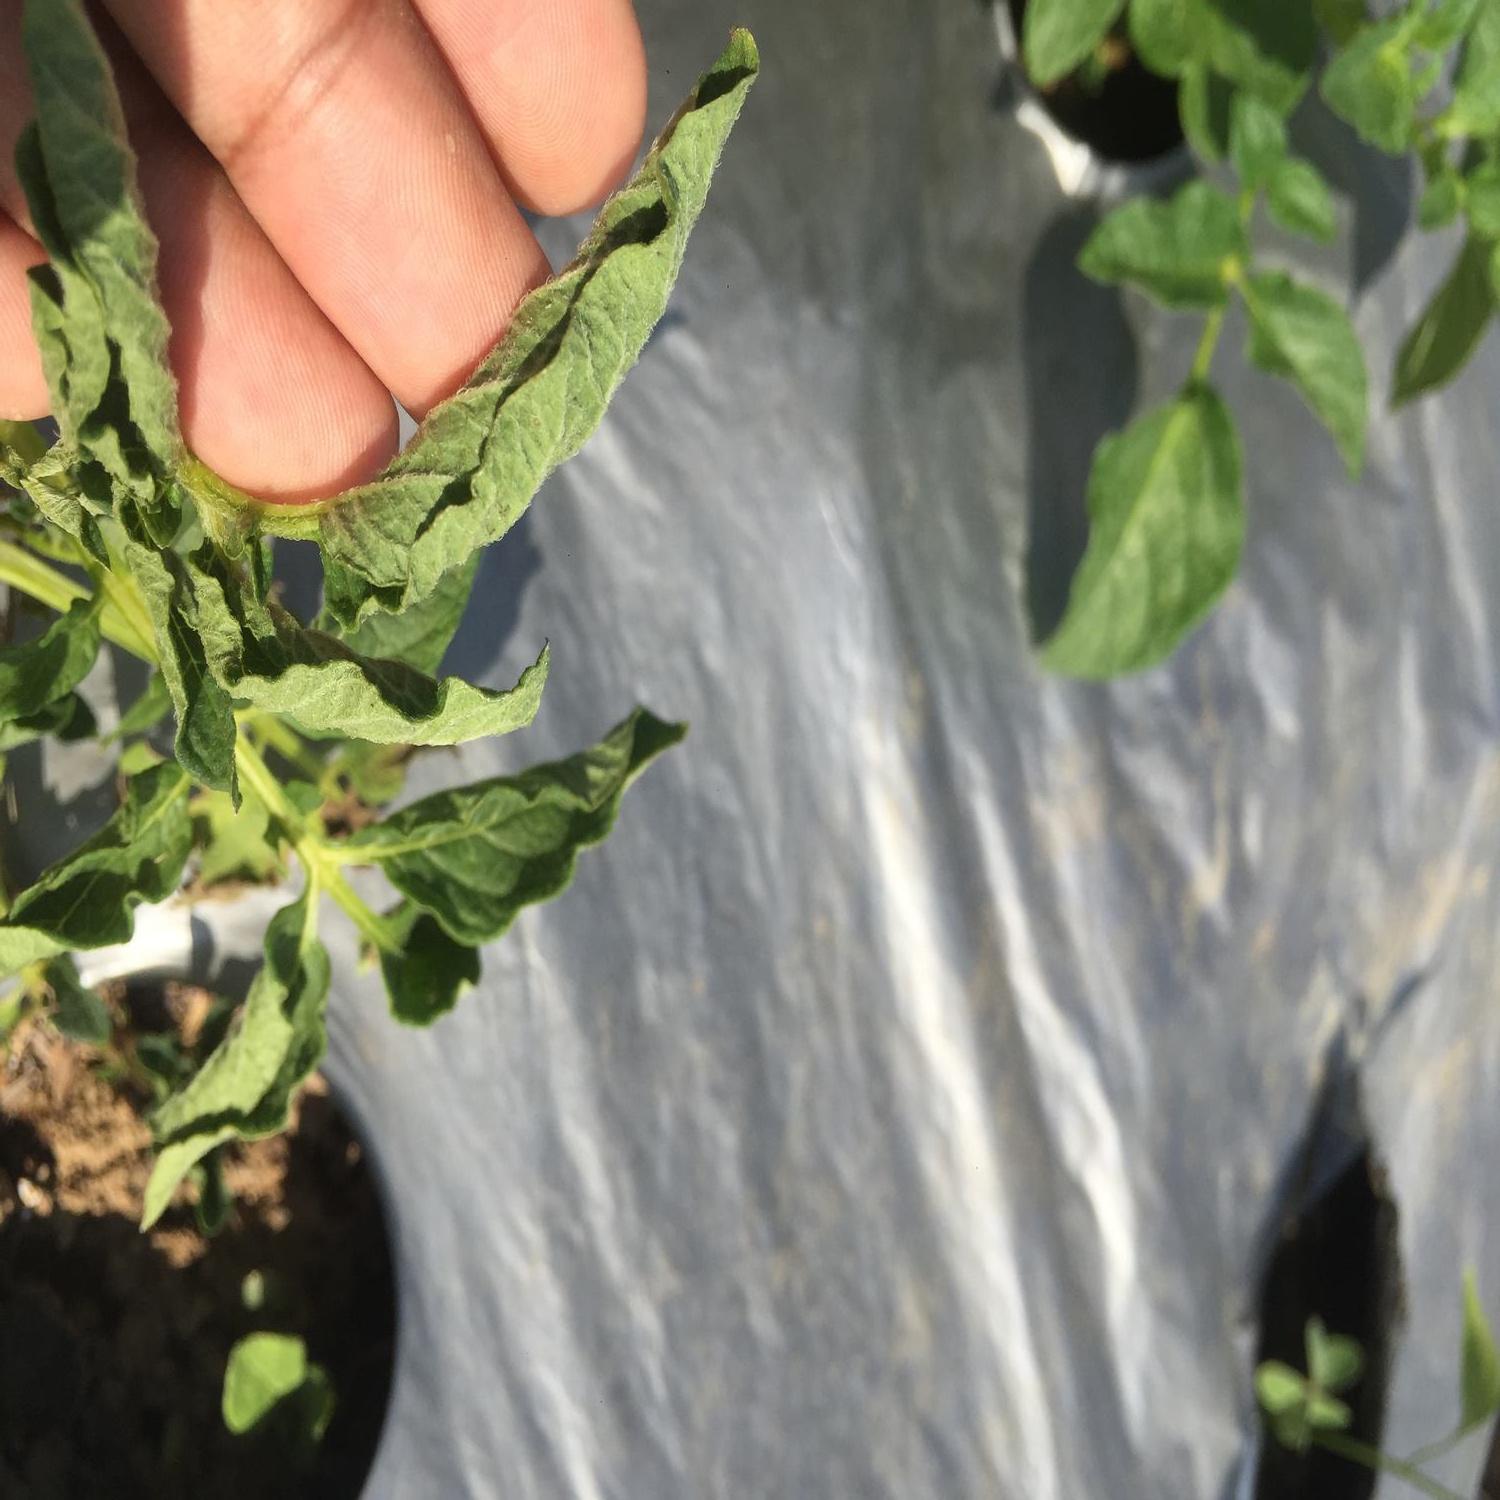
Etiqueta: Pudricion_Parda